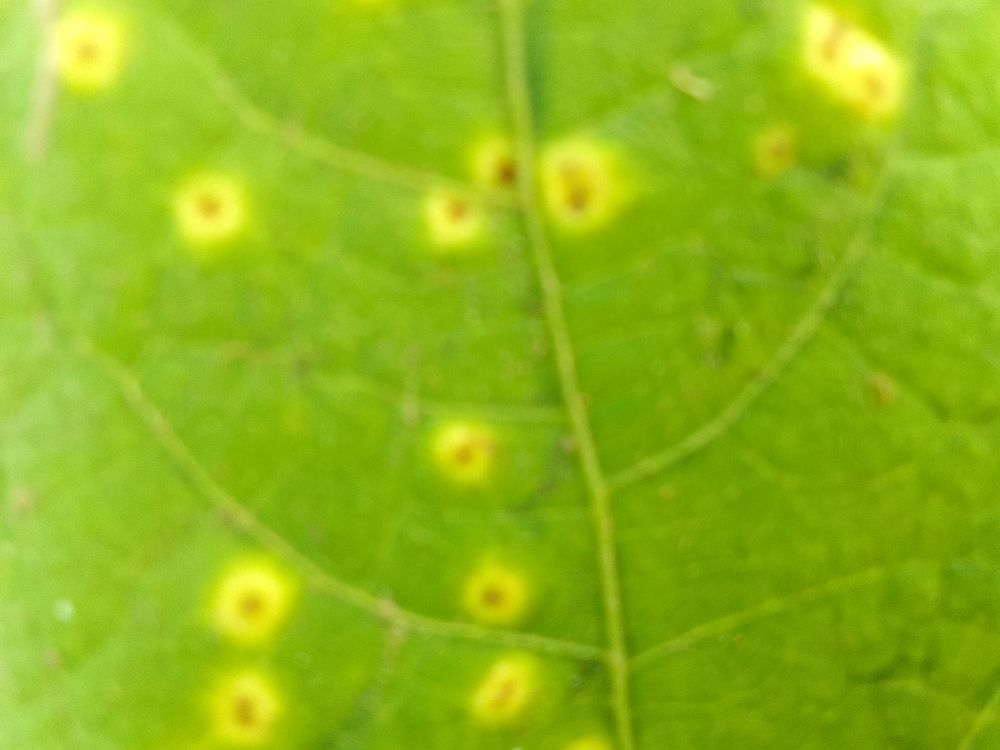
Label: rust